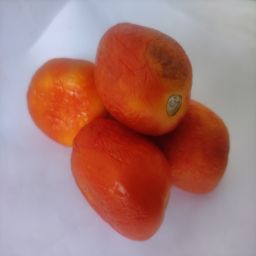
Crop: Tomato
Quality: Old